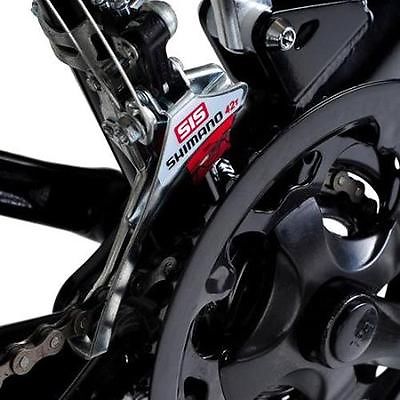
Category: bicycle